Bayshore station (Ottawa)

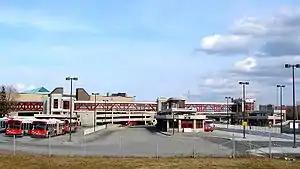

Bayshore station is a station on the Transitway in Ottawa, Ontario, served by OC Transpo buses. It is located in the West Transitway section at the Bayshore Shopping Centre in the neighbourhood of Bayshore.